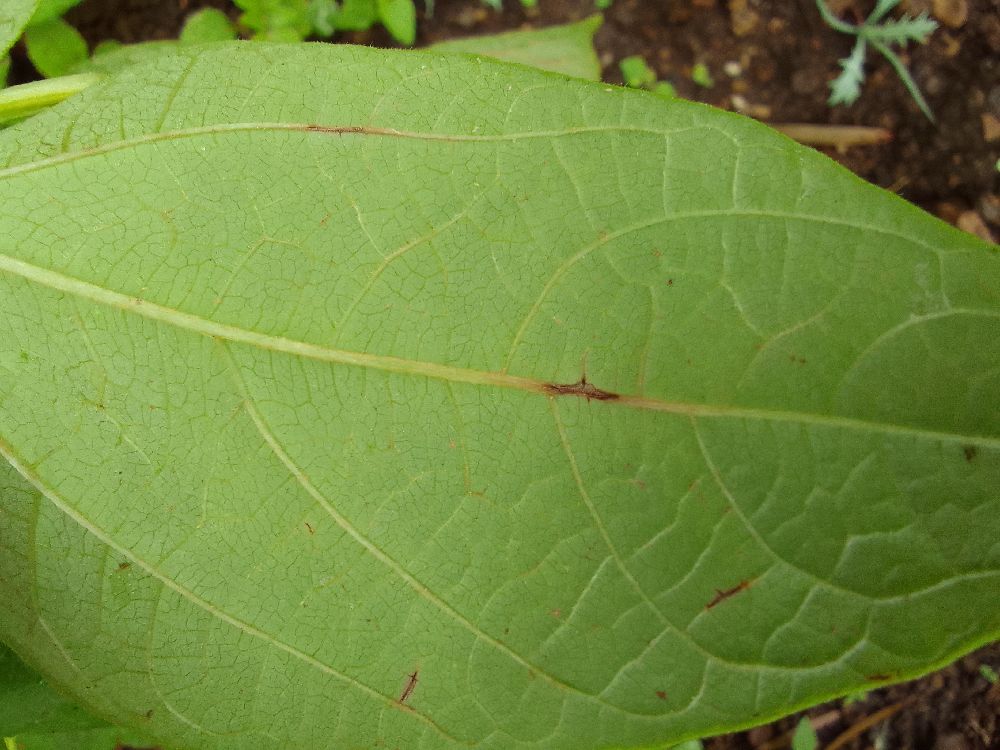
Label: anthracnose